Jonny Blu

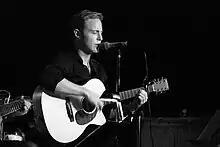
Jonny Blu performing at Catalina Jazz Club in Hollywood, December 2007

Jonny Blu is an American singer, songwriter and record producer who was born and raised in Los Angeles but made his professional debut in China. He entered the music scene in Hong Kong and became the first Caucasian pop star in the Chinese music world.